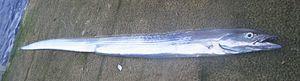
Les Trichiuridae sont une famille de poissons du sous-ordre des Scombroidei, caractérisés par une forme très allongée.
Les Scombroidei sont un sous-ordre de poissons de l'ordre des Perciformes.